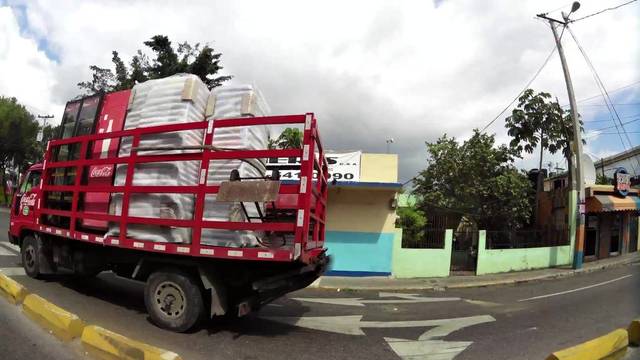
Region: Dominican Republic
Coordinates: 18.492, -69.93